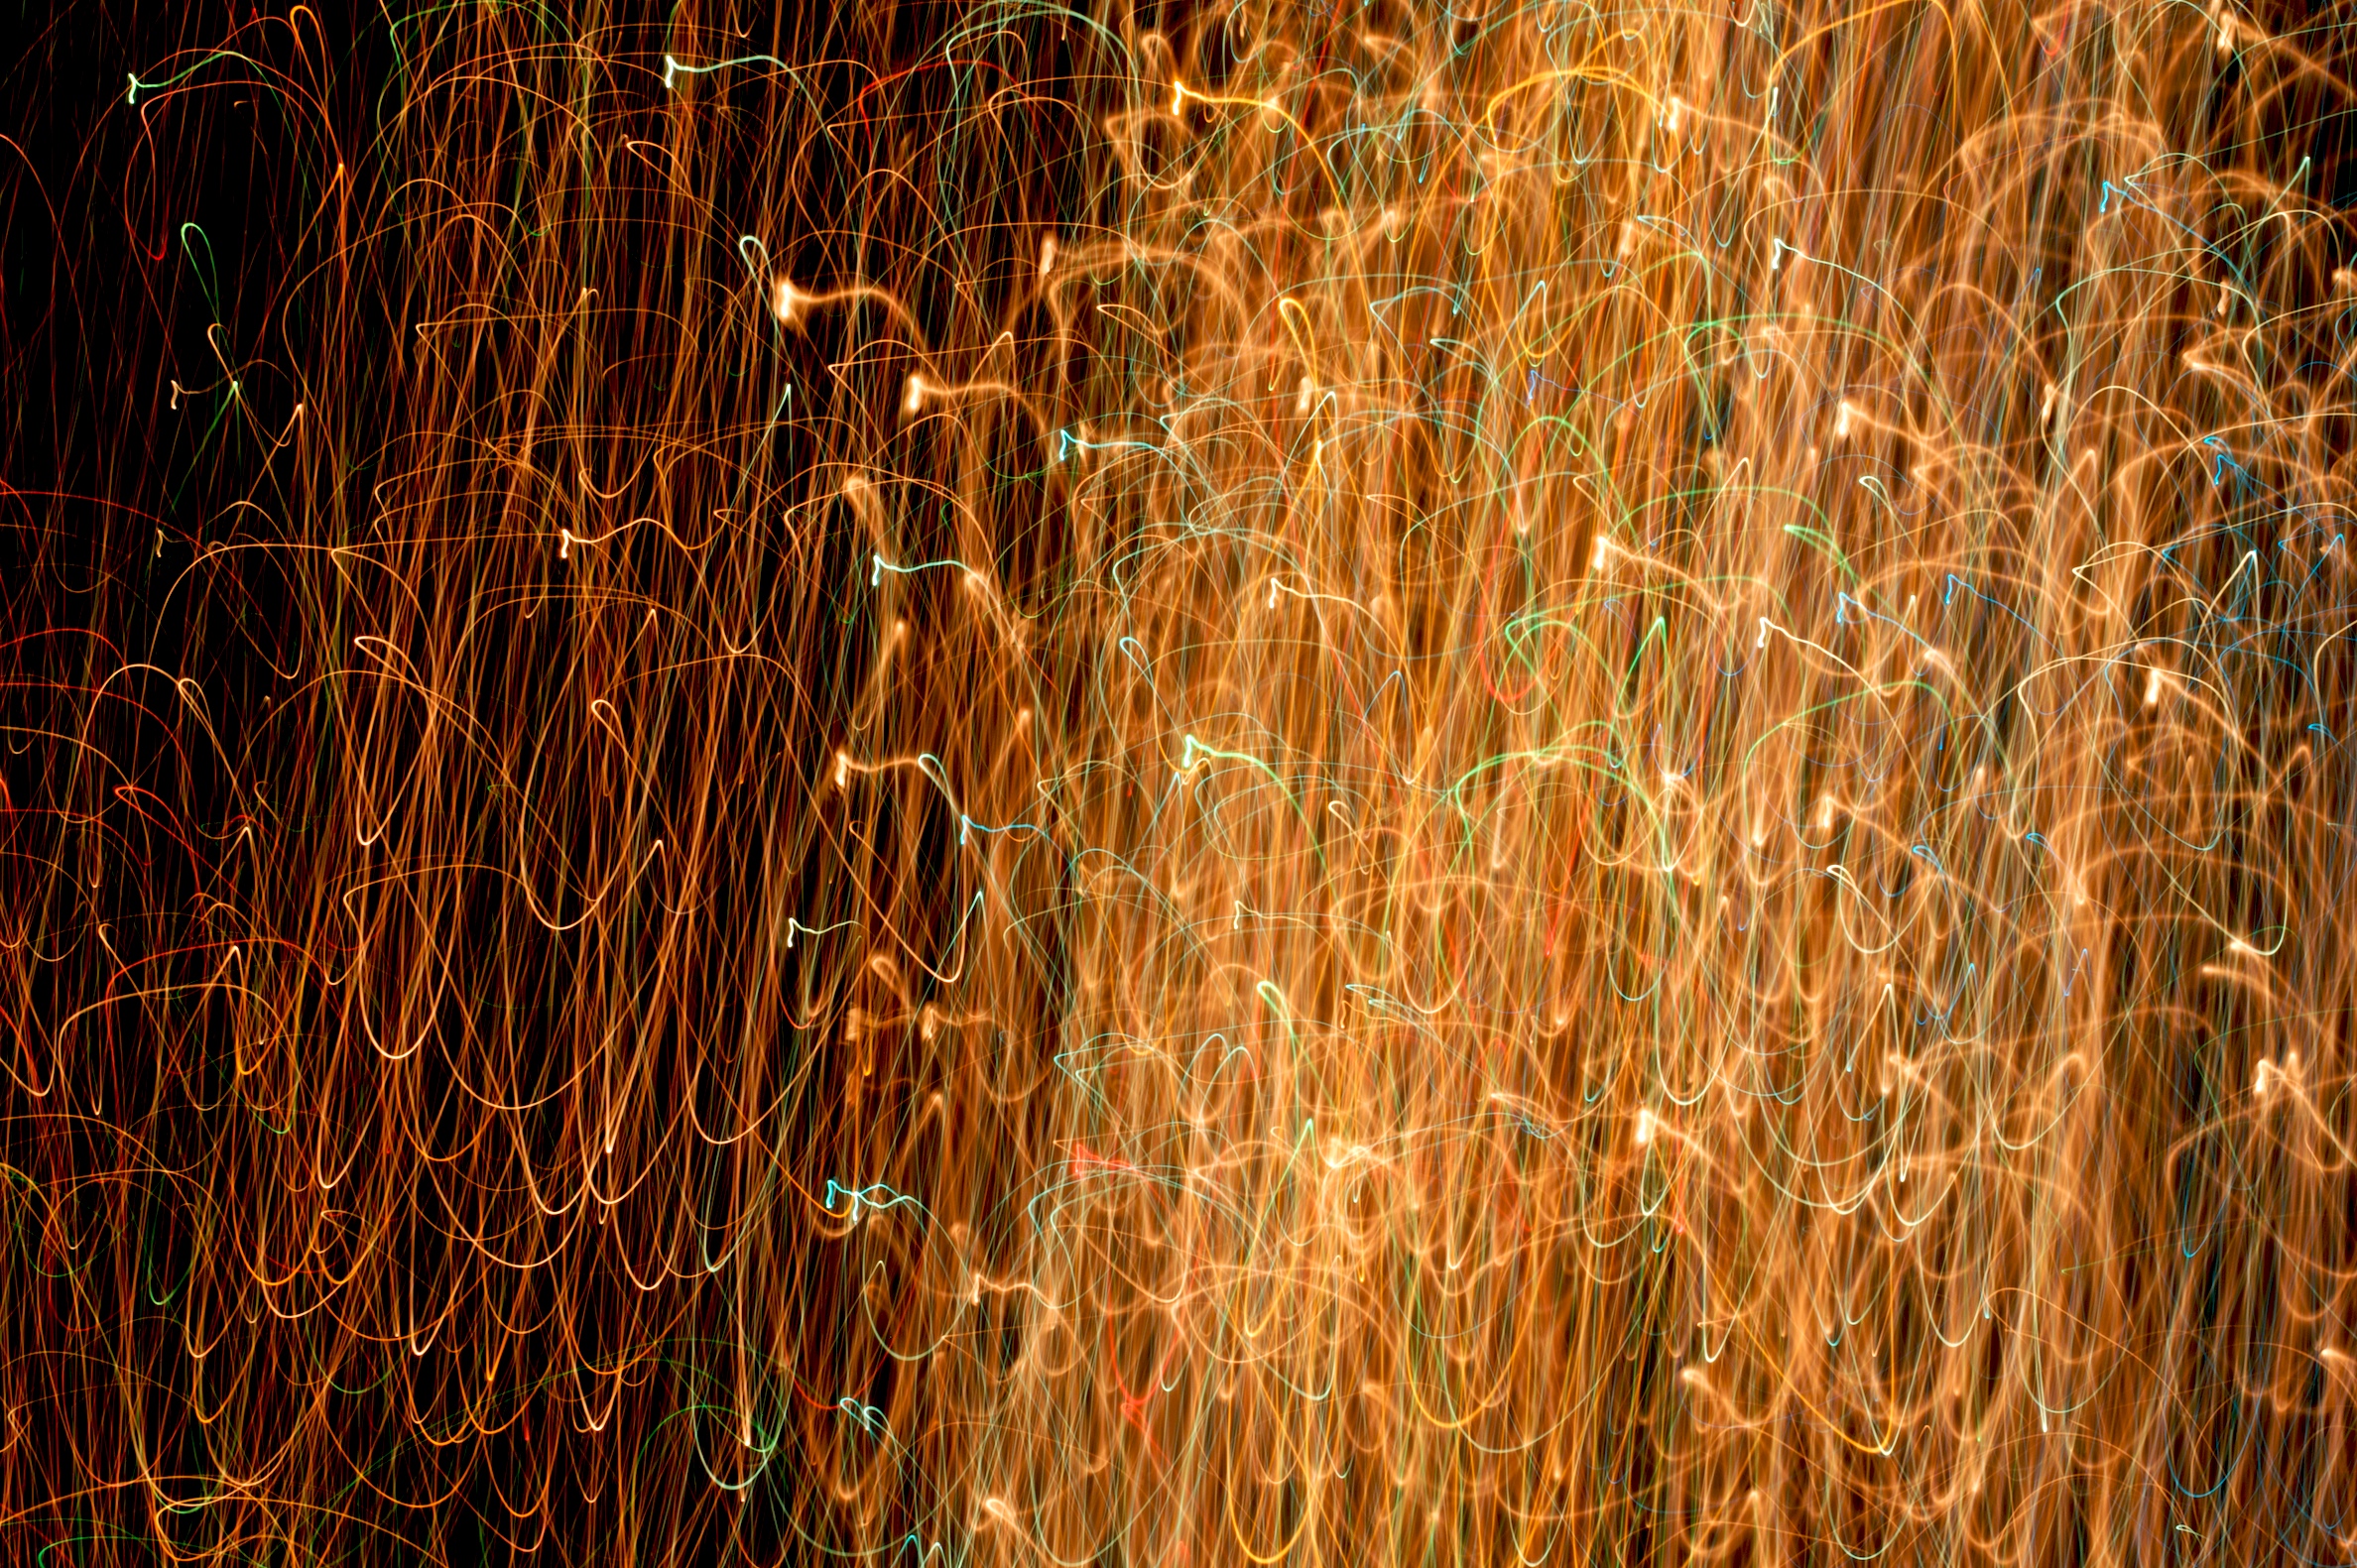
grass, branch, light, sunlight, texture, flower, crop, autumn, lightpaint, grass family